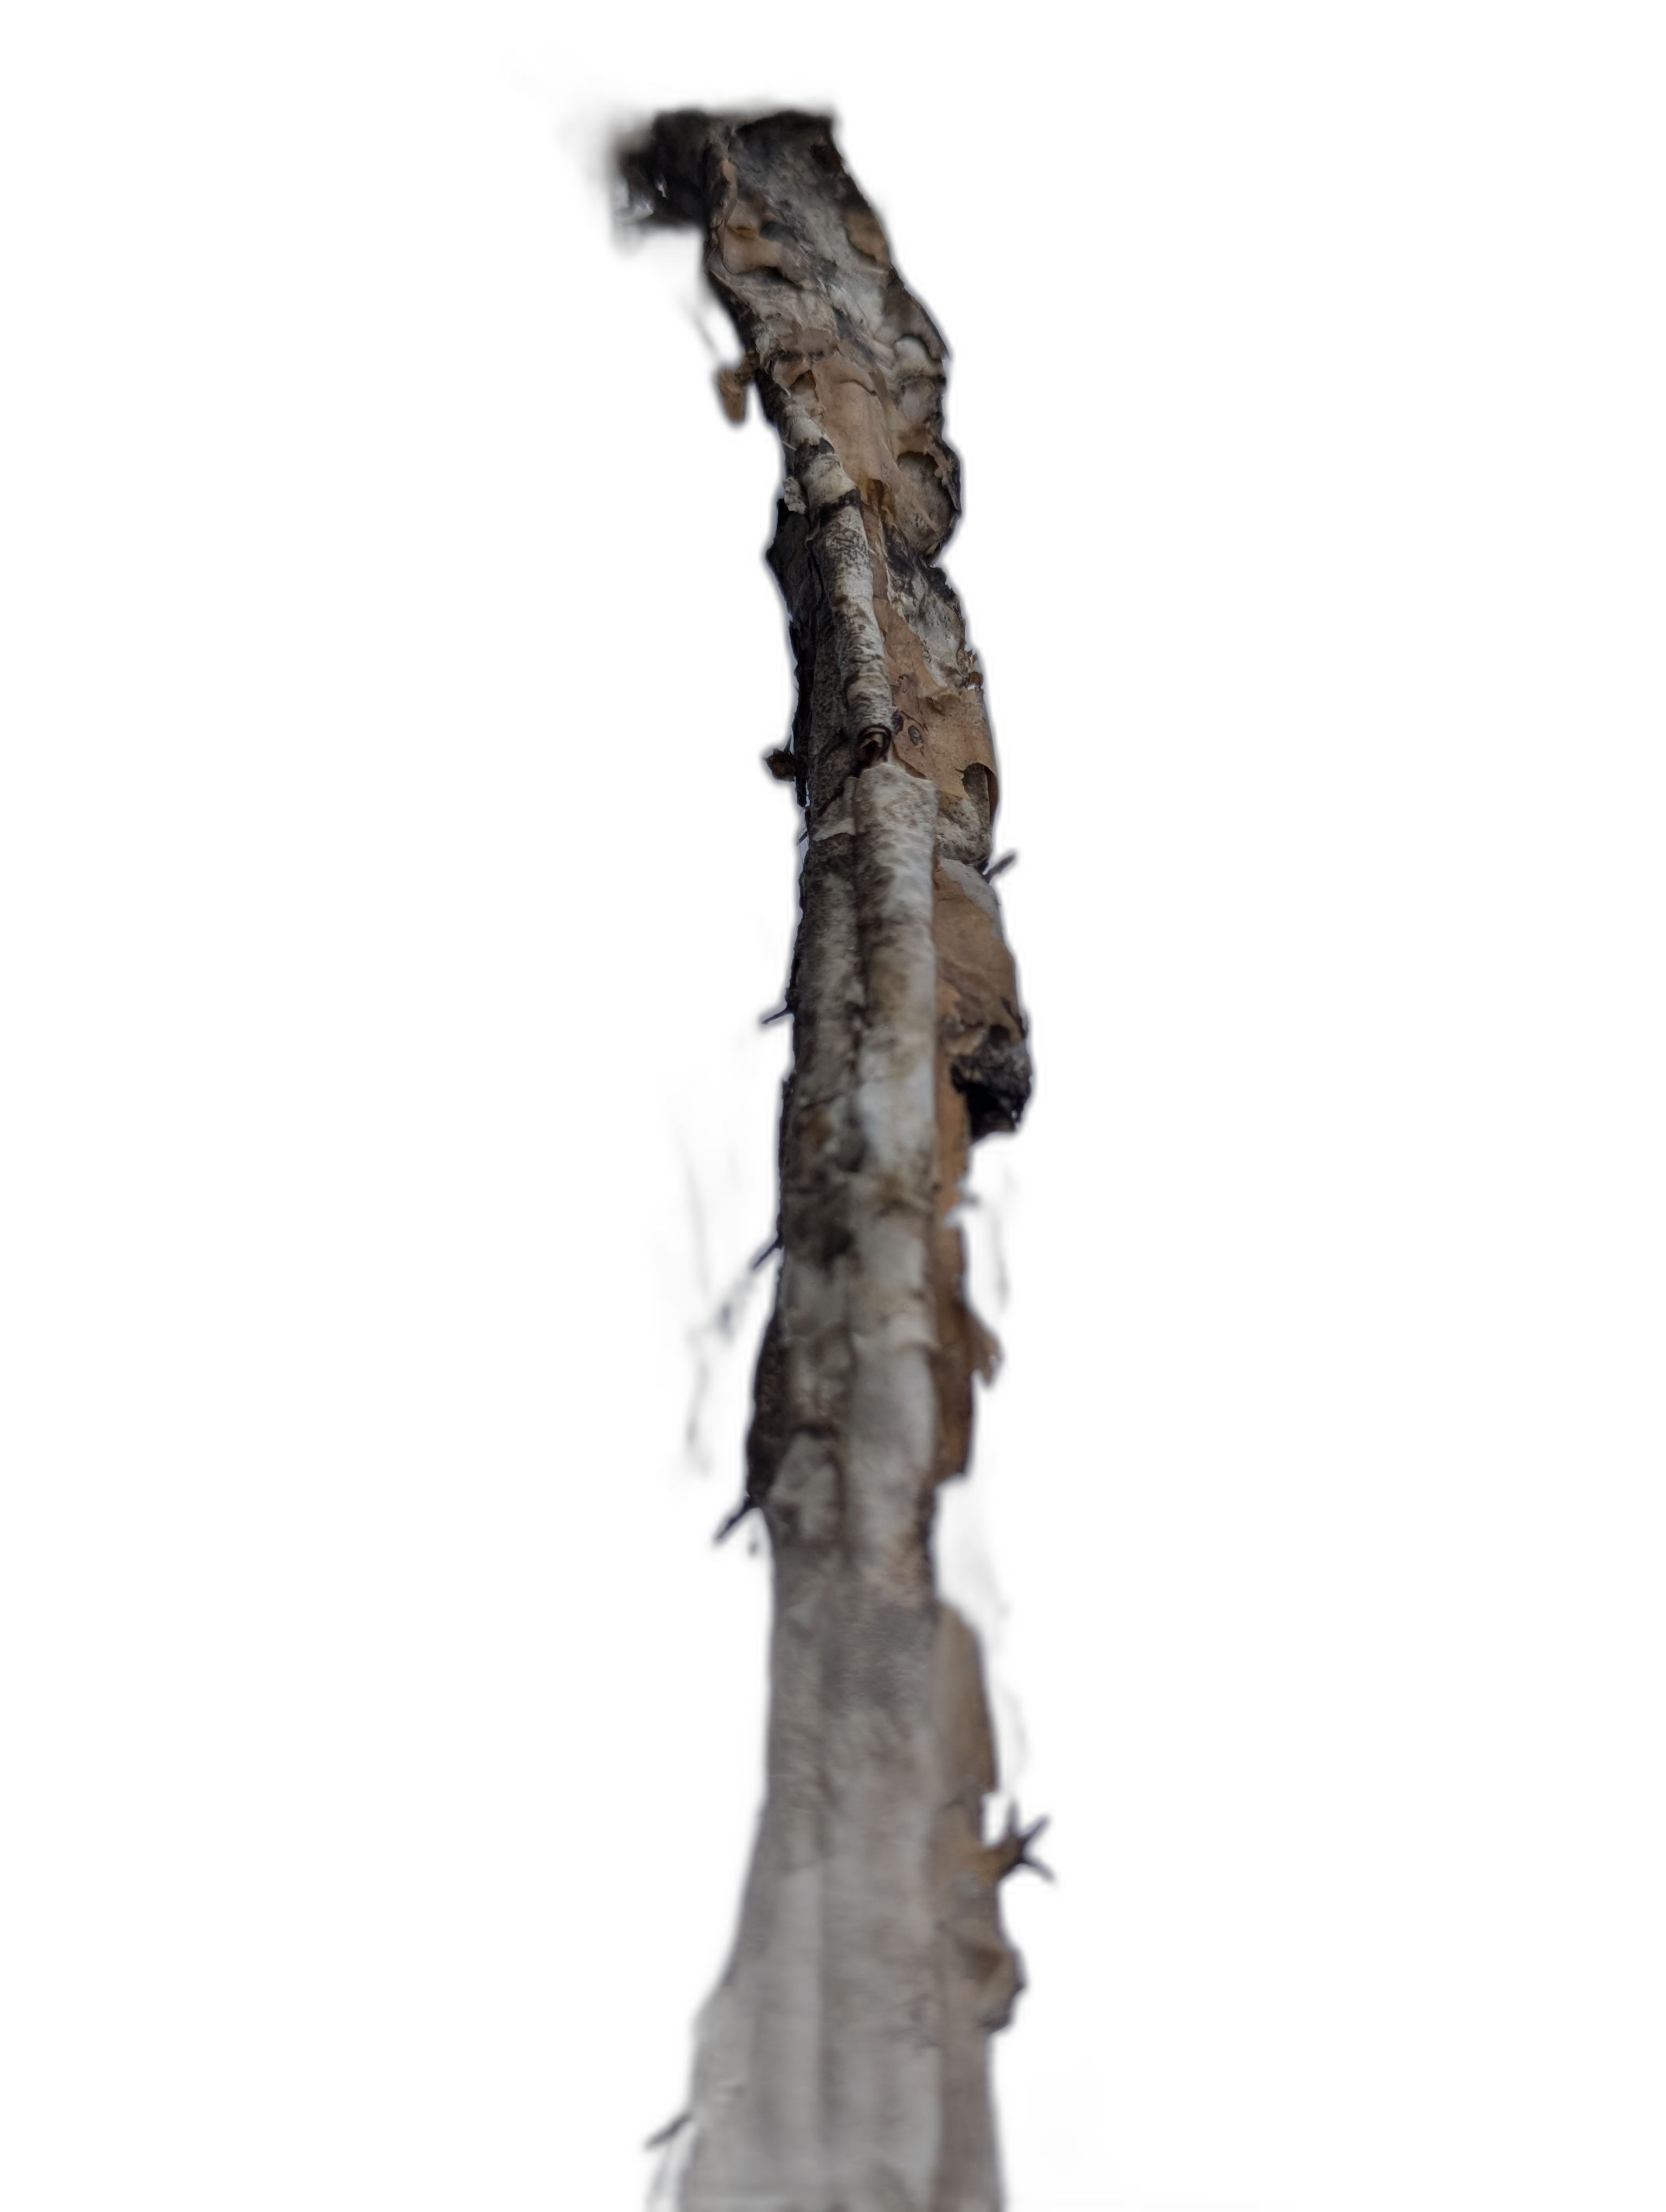
Label: Bad leaf